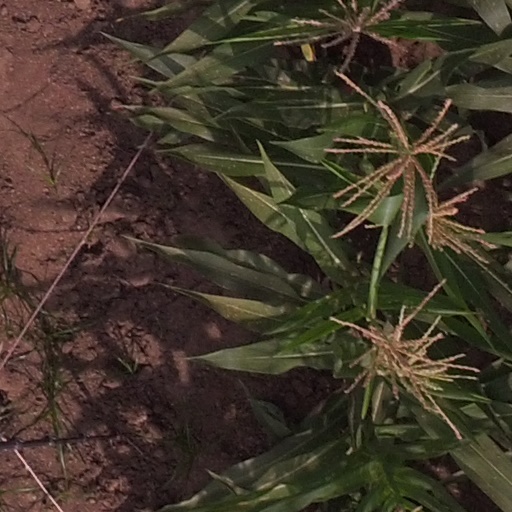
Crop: maize; corn